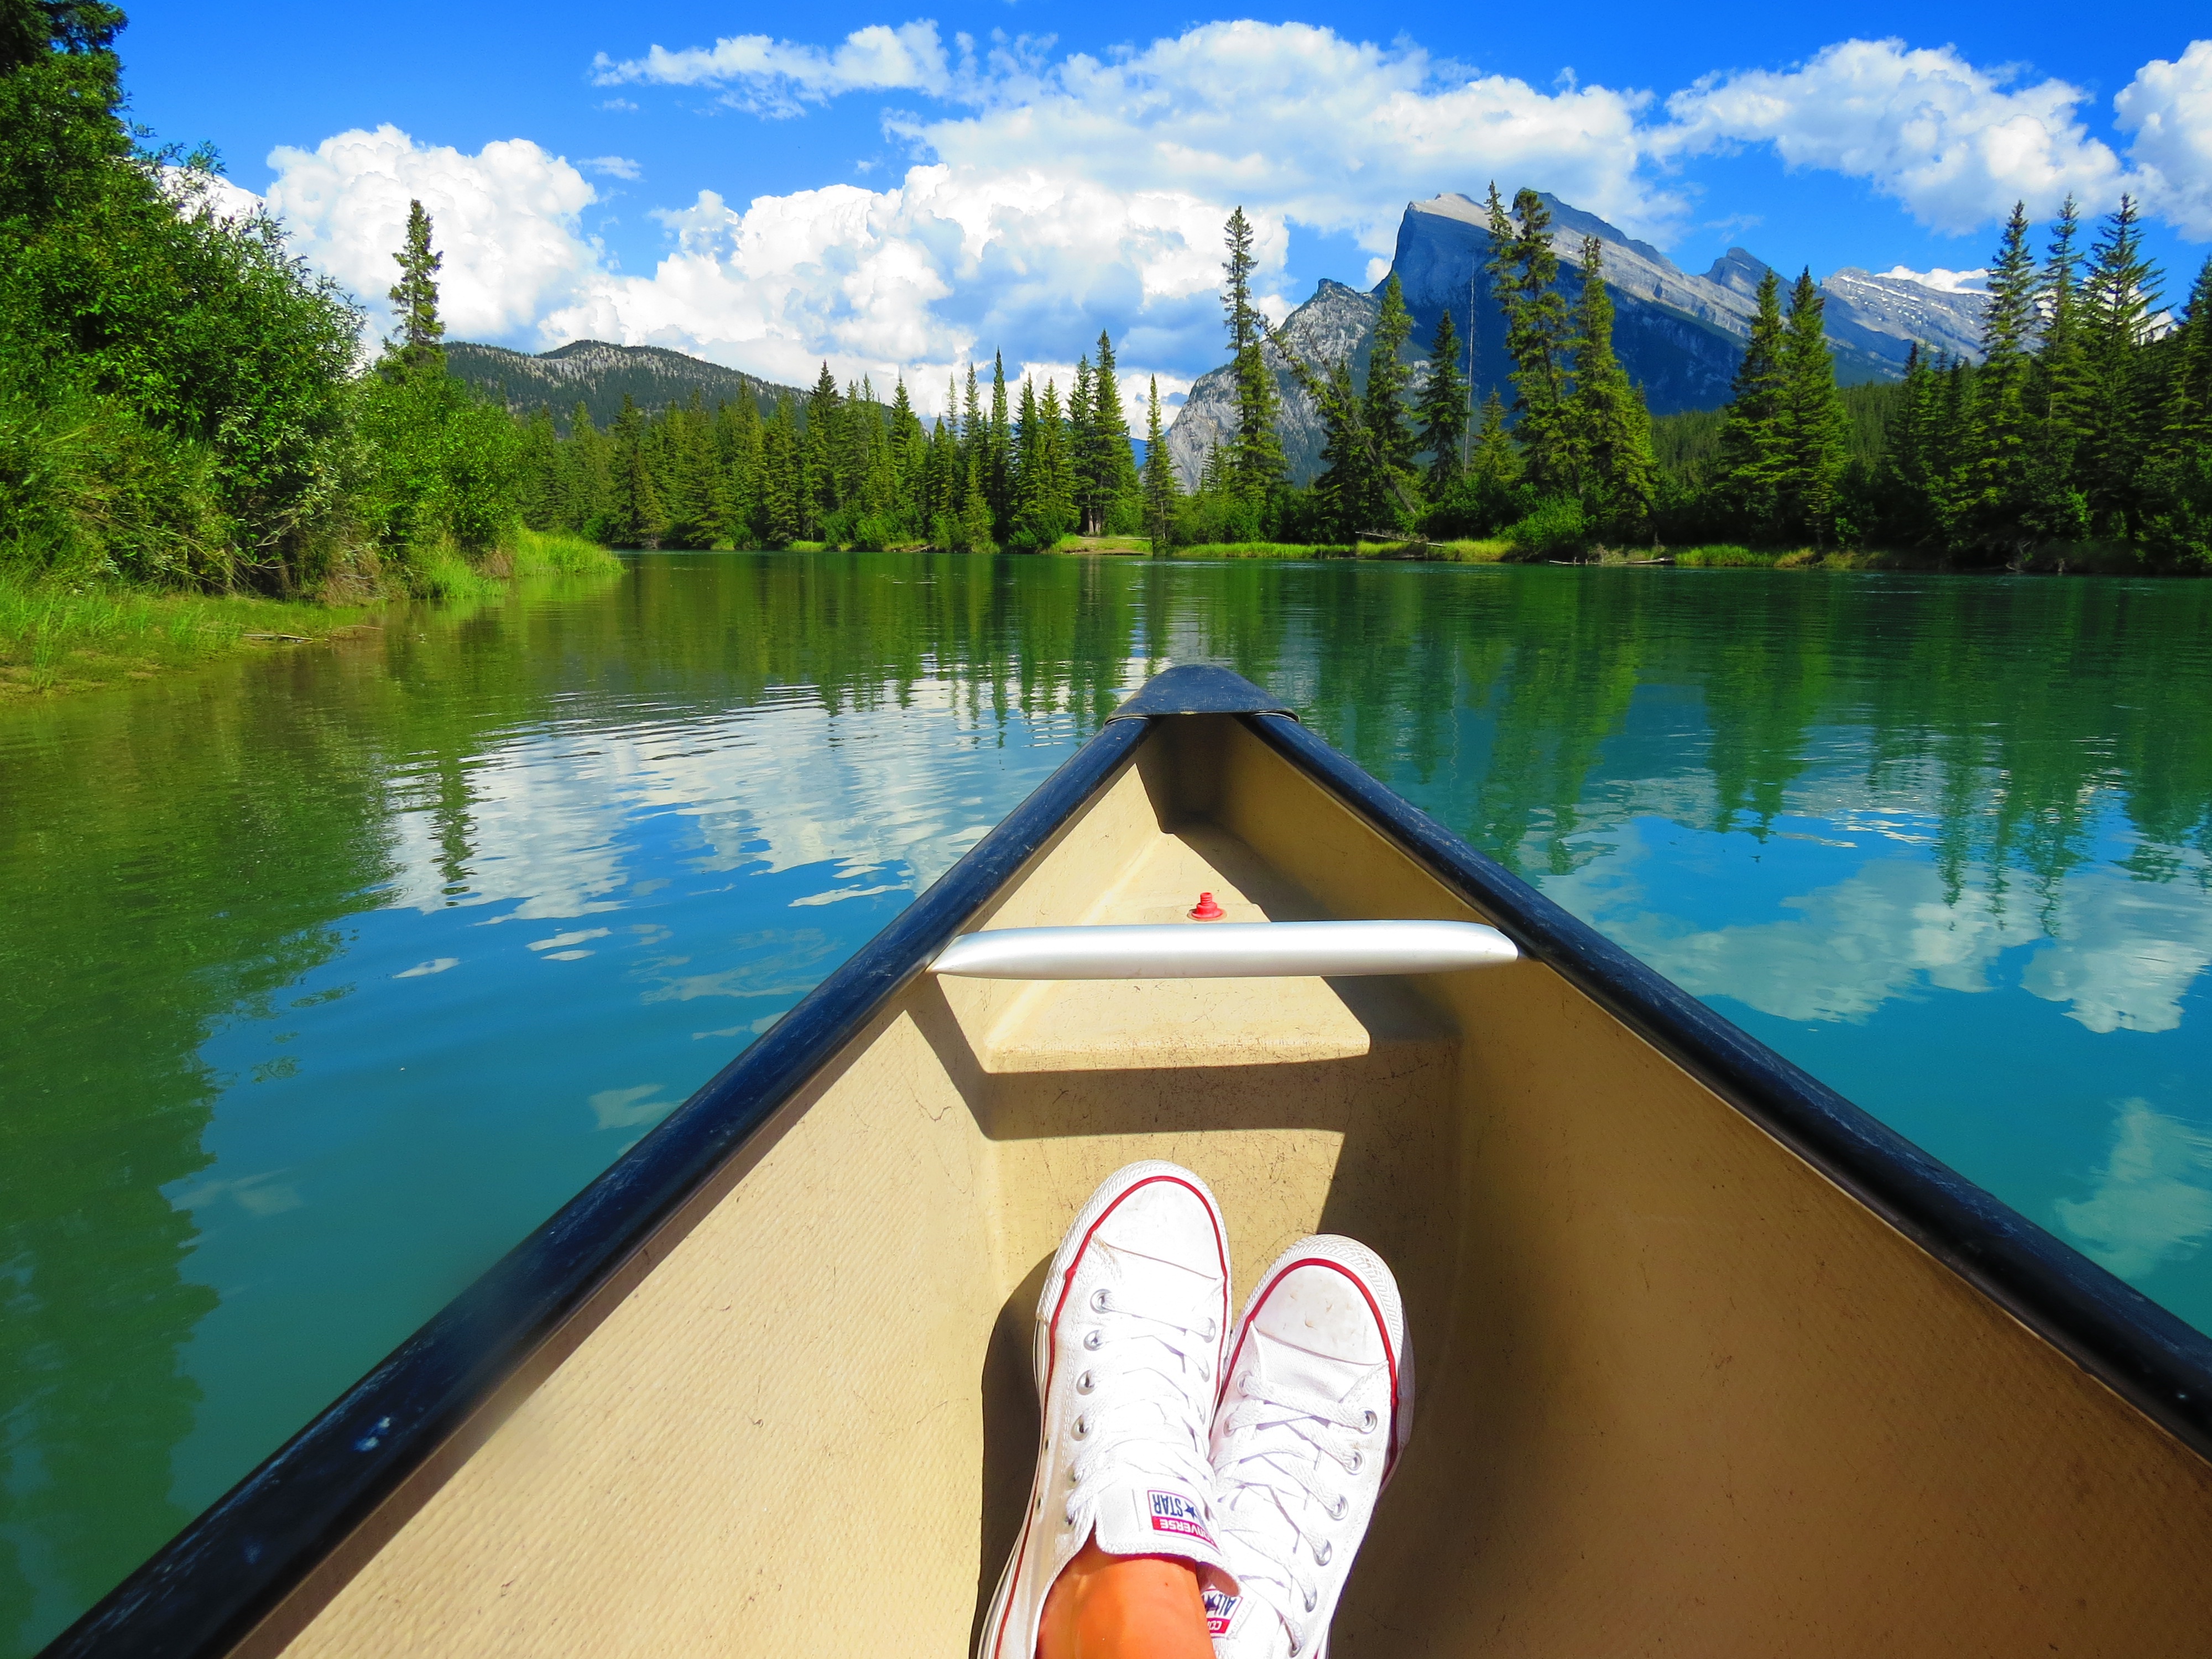
boat, lake, canoe, paddle, reflection, vehicle, reservoir, boating, watercraft rowing